Traveler IQ Challenge

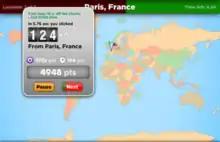
Traveler IQ Challenge gameplay

"The Wall Street Journal" explained that the game was "created as a marketing gimmick in June by TravelPod, a travel Web site owned by Expedia". It noted that Traveler IQ Challenge fit into the growing category of casual games and contextually came at a time when there was a "renewed interest in geography, stimulated by new technologies like GPS satellite-based navigation devices and Google Earth".